Vaigai Express (film)

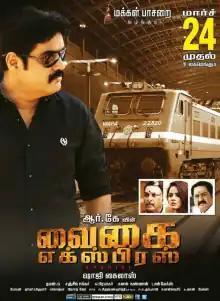
Theatrical release poster

Vaigai Express is a 2017 Tamil-language thriller film directed by Shaji Kailas and produced by R. K. The film stars R. K. himself and Neetu Chandra, while Ineya essays a supporting role. Beginning production in late 2014, the remake of the Malayalam film "Nadiya Kollappetta Rathri", was released across Tamil Nadu on 24 March 2017.